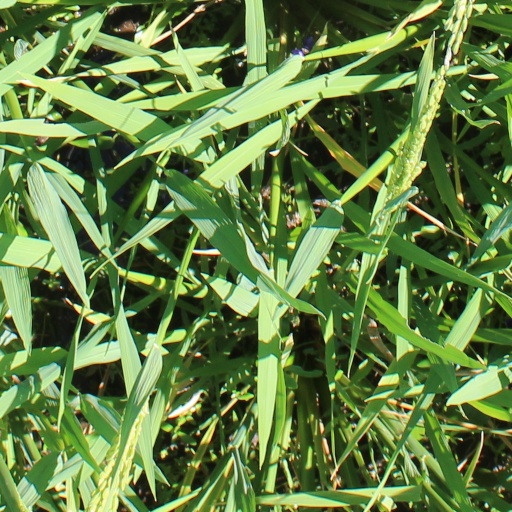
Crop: rice